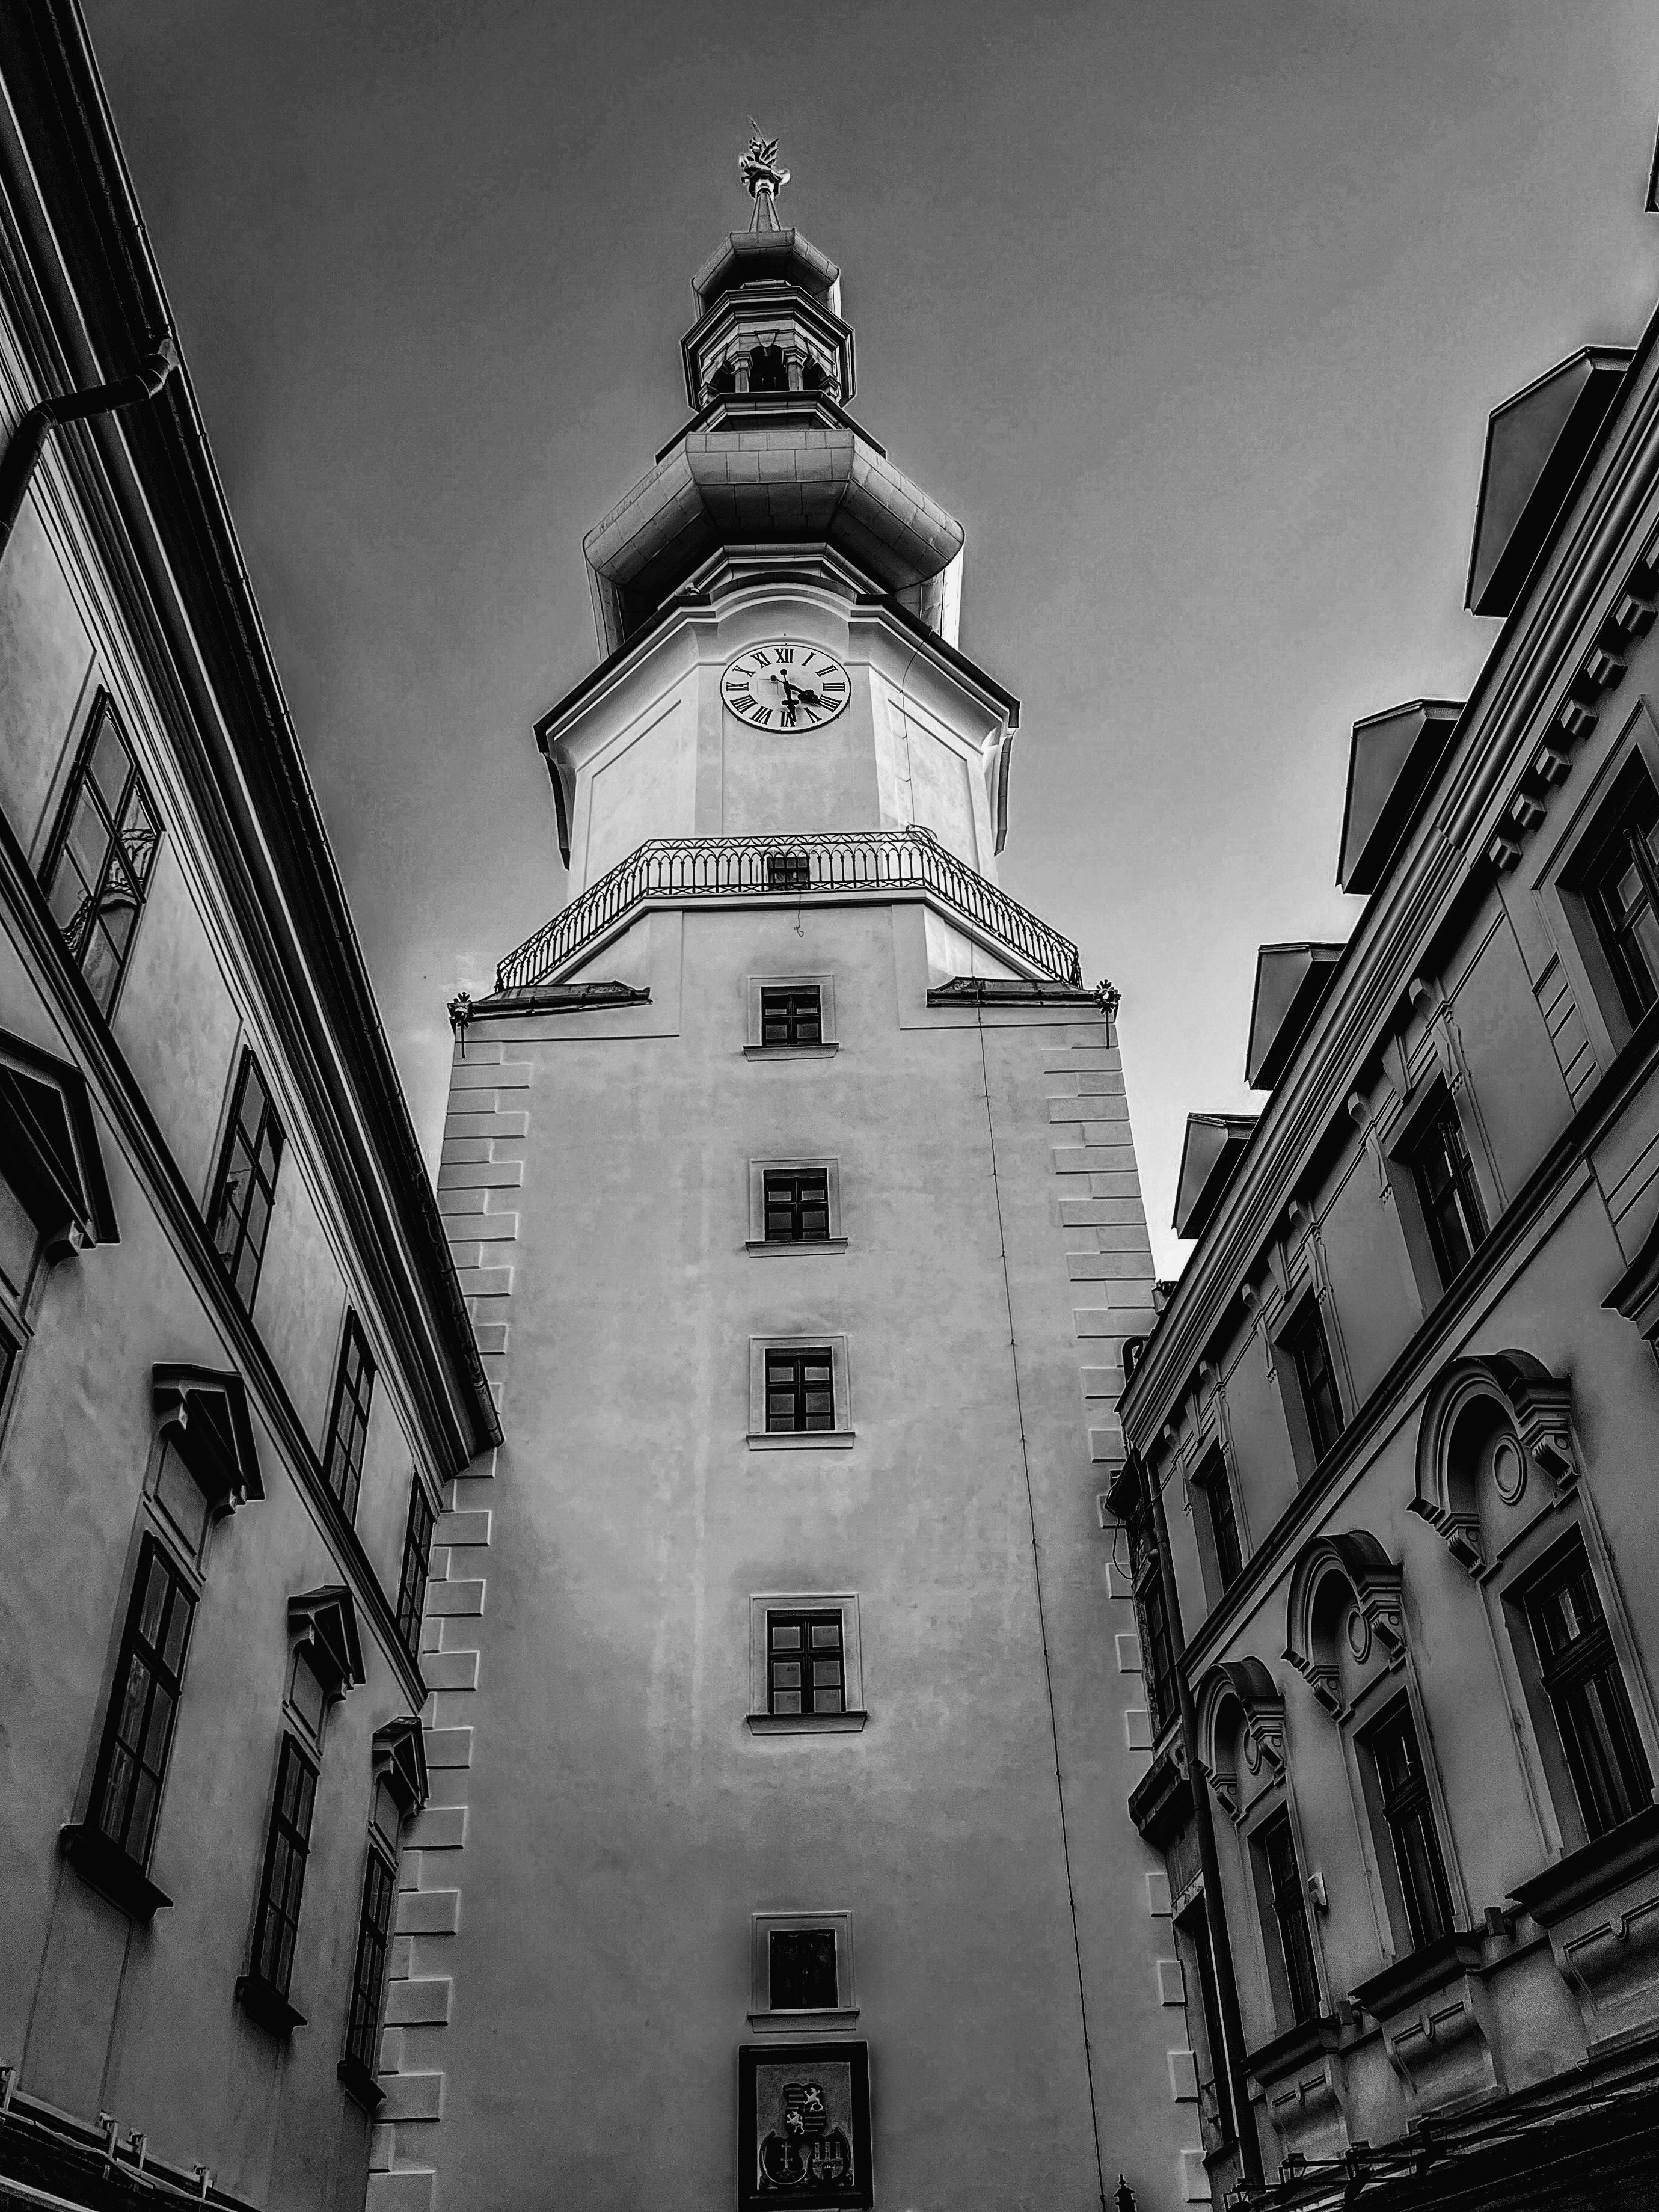
building, daytime, window, tower, black, black and white, style, wall, city, symmetry, facade, tower block, monochrome photography, Tints and shades, monochrome, skyscraper, metropolis, monument, medieval architecture, turret, spire, roof, apartment, street, arch, stock photography, steeple, history, sky, finial, classical architecture, downtown, column, condominium, historic site, mixed use, arcade, dome, clock tower, art, seat of local government, photography, town square, church